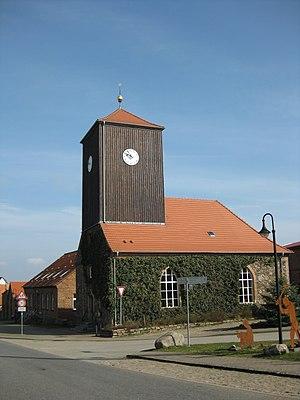
Althüttendorf est une commune de l'arrondissement de Barnim, dans le Land de Brandebourg, en Allemagne. Sa population s'élevait à 768 habitants en 2013.